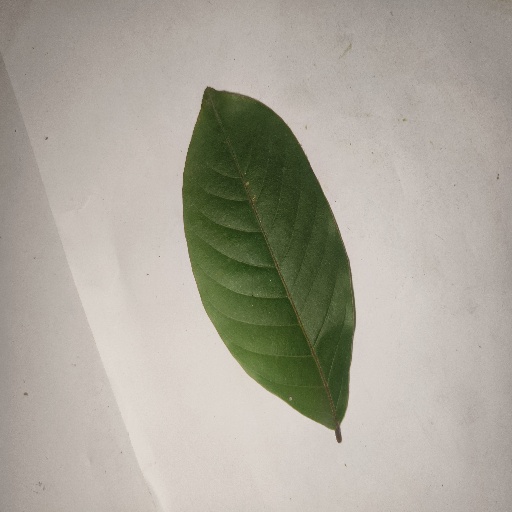
Species: HariTaki
Leaf condition: Healthy Leaf